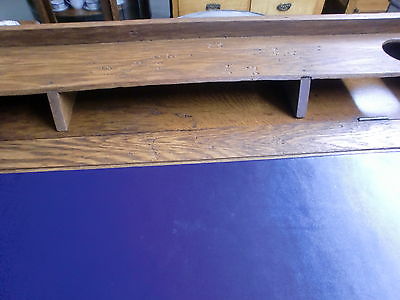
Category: cabinet